Mary Anning

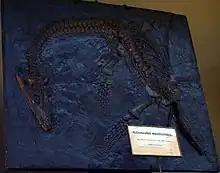
Cast of "Plesiosaurus macrocephalus" found by Mary Anning in 1830, Muséum national d'histoire naturelle, Paris

In the same 1821 paper he co-authored with Henry De la Beche on ichthyosaur anatomy, William Conybeare named and described the genus "Plesiosaurus" (near lizard), called so because he thought it more like modern reptiles than the ichthyosaur had been. The description was based on a number of fossils, the most complete of them specimen OUMNH J.50146, a paddle and vertebral column that had been obtained by Lieutenant-Colonel Thomas James Birch. Christopher McGowan has hypothesised that this specimen had originally been much more complete and had been collected by Anning, during the winter of 1820/1821. If so, it would have been Anning's next major discovery, providing essential information about the newly recognised type of marine reptile. No records by Anning of the find are known. The paper thanked Birch for giving Conybeare access to it, but does not mention who discovered and prepared it.